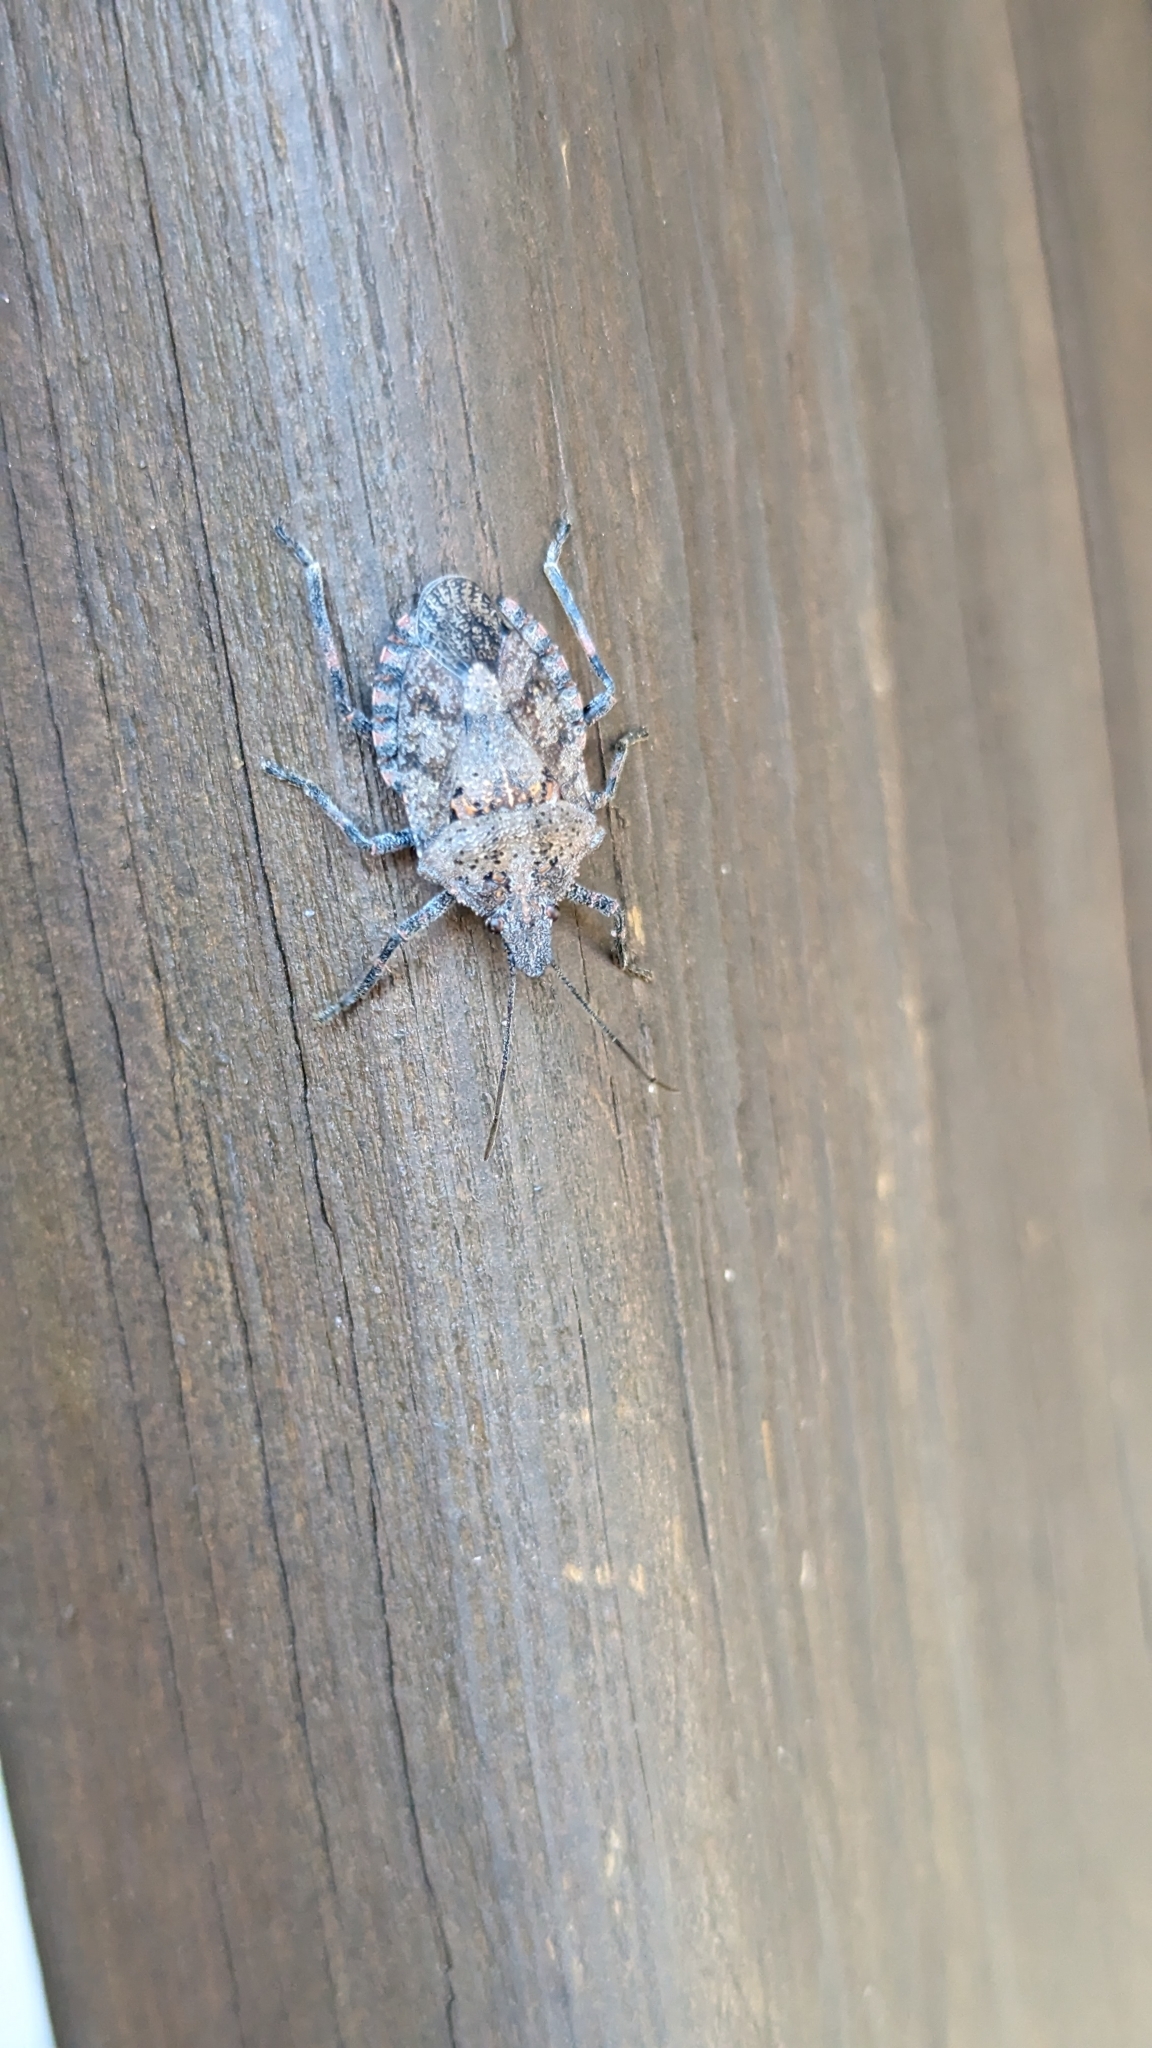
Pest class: stink_bug